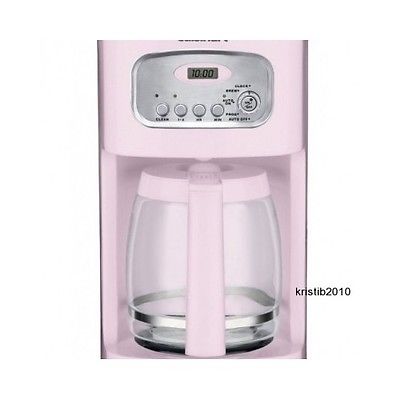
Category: coffee maker